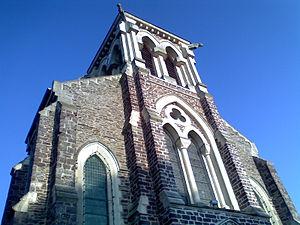
L'église de Talensac en Ille-et-Vilaine (35) - Bretagne - France
Talensac est une commune française située dans le département d'Ille-et-Vilaine en région Bretagne.